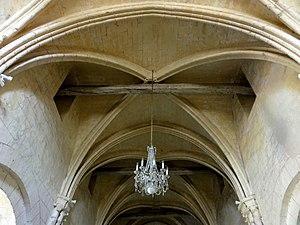
Voûtes de la nef.
L'église Saint-Martin est une église catholique paroissiale située à Cormeilles-en-Vexin, dans le parc naturel régional du Vexin français en France. Elle se compose de deux parties bien distinctes séparées par le transept qui porte en même temps le clocher central. La nef est de style roman, et ses grandes arcades retombent sur des chapiteaux très archaïques. Pour la plupart des auteurs, ils permettent une datation pour le dernier quart du XIᵉ siècle, mais certains estiment le début du XIIᵉ siècle plus probable. En tout cas, c'est l'une des plus anciennes nefs conservées dans le département. Environ un siècle après sa construction, elle a été voûtée d'ogives. Le transept est contemporain de la nef et conserve deux voûtes en berceau et une voûte d'arêtes d'origine, ce qui est rare dans la région. Ses peintures murales du XIVᵉ siècle sont également intéressants. Le chœur a été entièrement reconstruit au milieu du règne de saint Louis et montre une élévation ambitieuse sur trois niveaux, avec triforium. Influencé par la basilique Saint-Denis, il est tout à fait représentatif de l'architecture parisienne de l'époque.